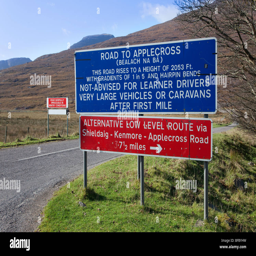
warning sign for the road